Dani Drews

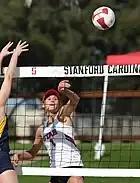
Drews spiking volleyball during a beach volleyball match

Drews signed her first professional contract with Polish club KPS Chemik Police, however she left the team without informing them before the season ended due to the 2022 Russian invasion of Ukraine. The officials of the club informed Drews that remaining in Poland was safe, but on February 25, she didn't appear at the briefing and training before the Polish Cup match. It was reported that the team will seek disciplinary punishment of Drews with the International Volleyball Federation (FIVB) and USA Volleyball. After returning to the U.S., she joined Athletes Unlimited in March 2022 and ended the season with 3,308 ranking points that included 222 kills, 119 digs, and 14 services aces, ranking third in total points out of 44 players. She was named to the Dream Team for the 2022 season. She signed with Italian Series A1 Team Cuneo for the 2022–2023 season.